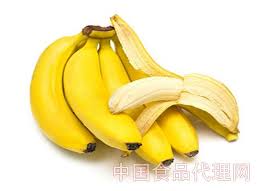
Waste category: biological